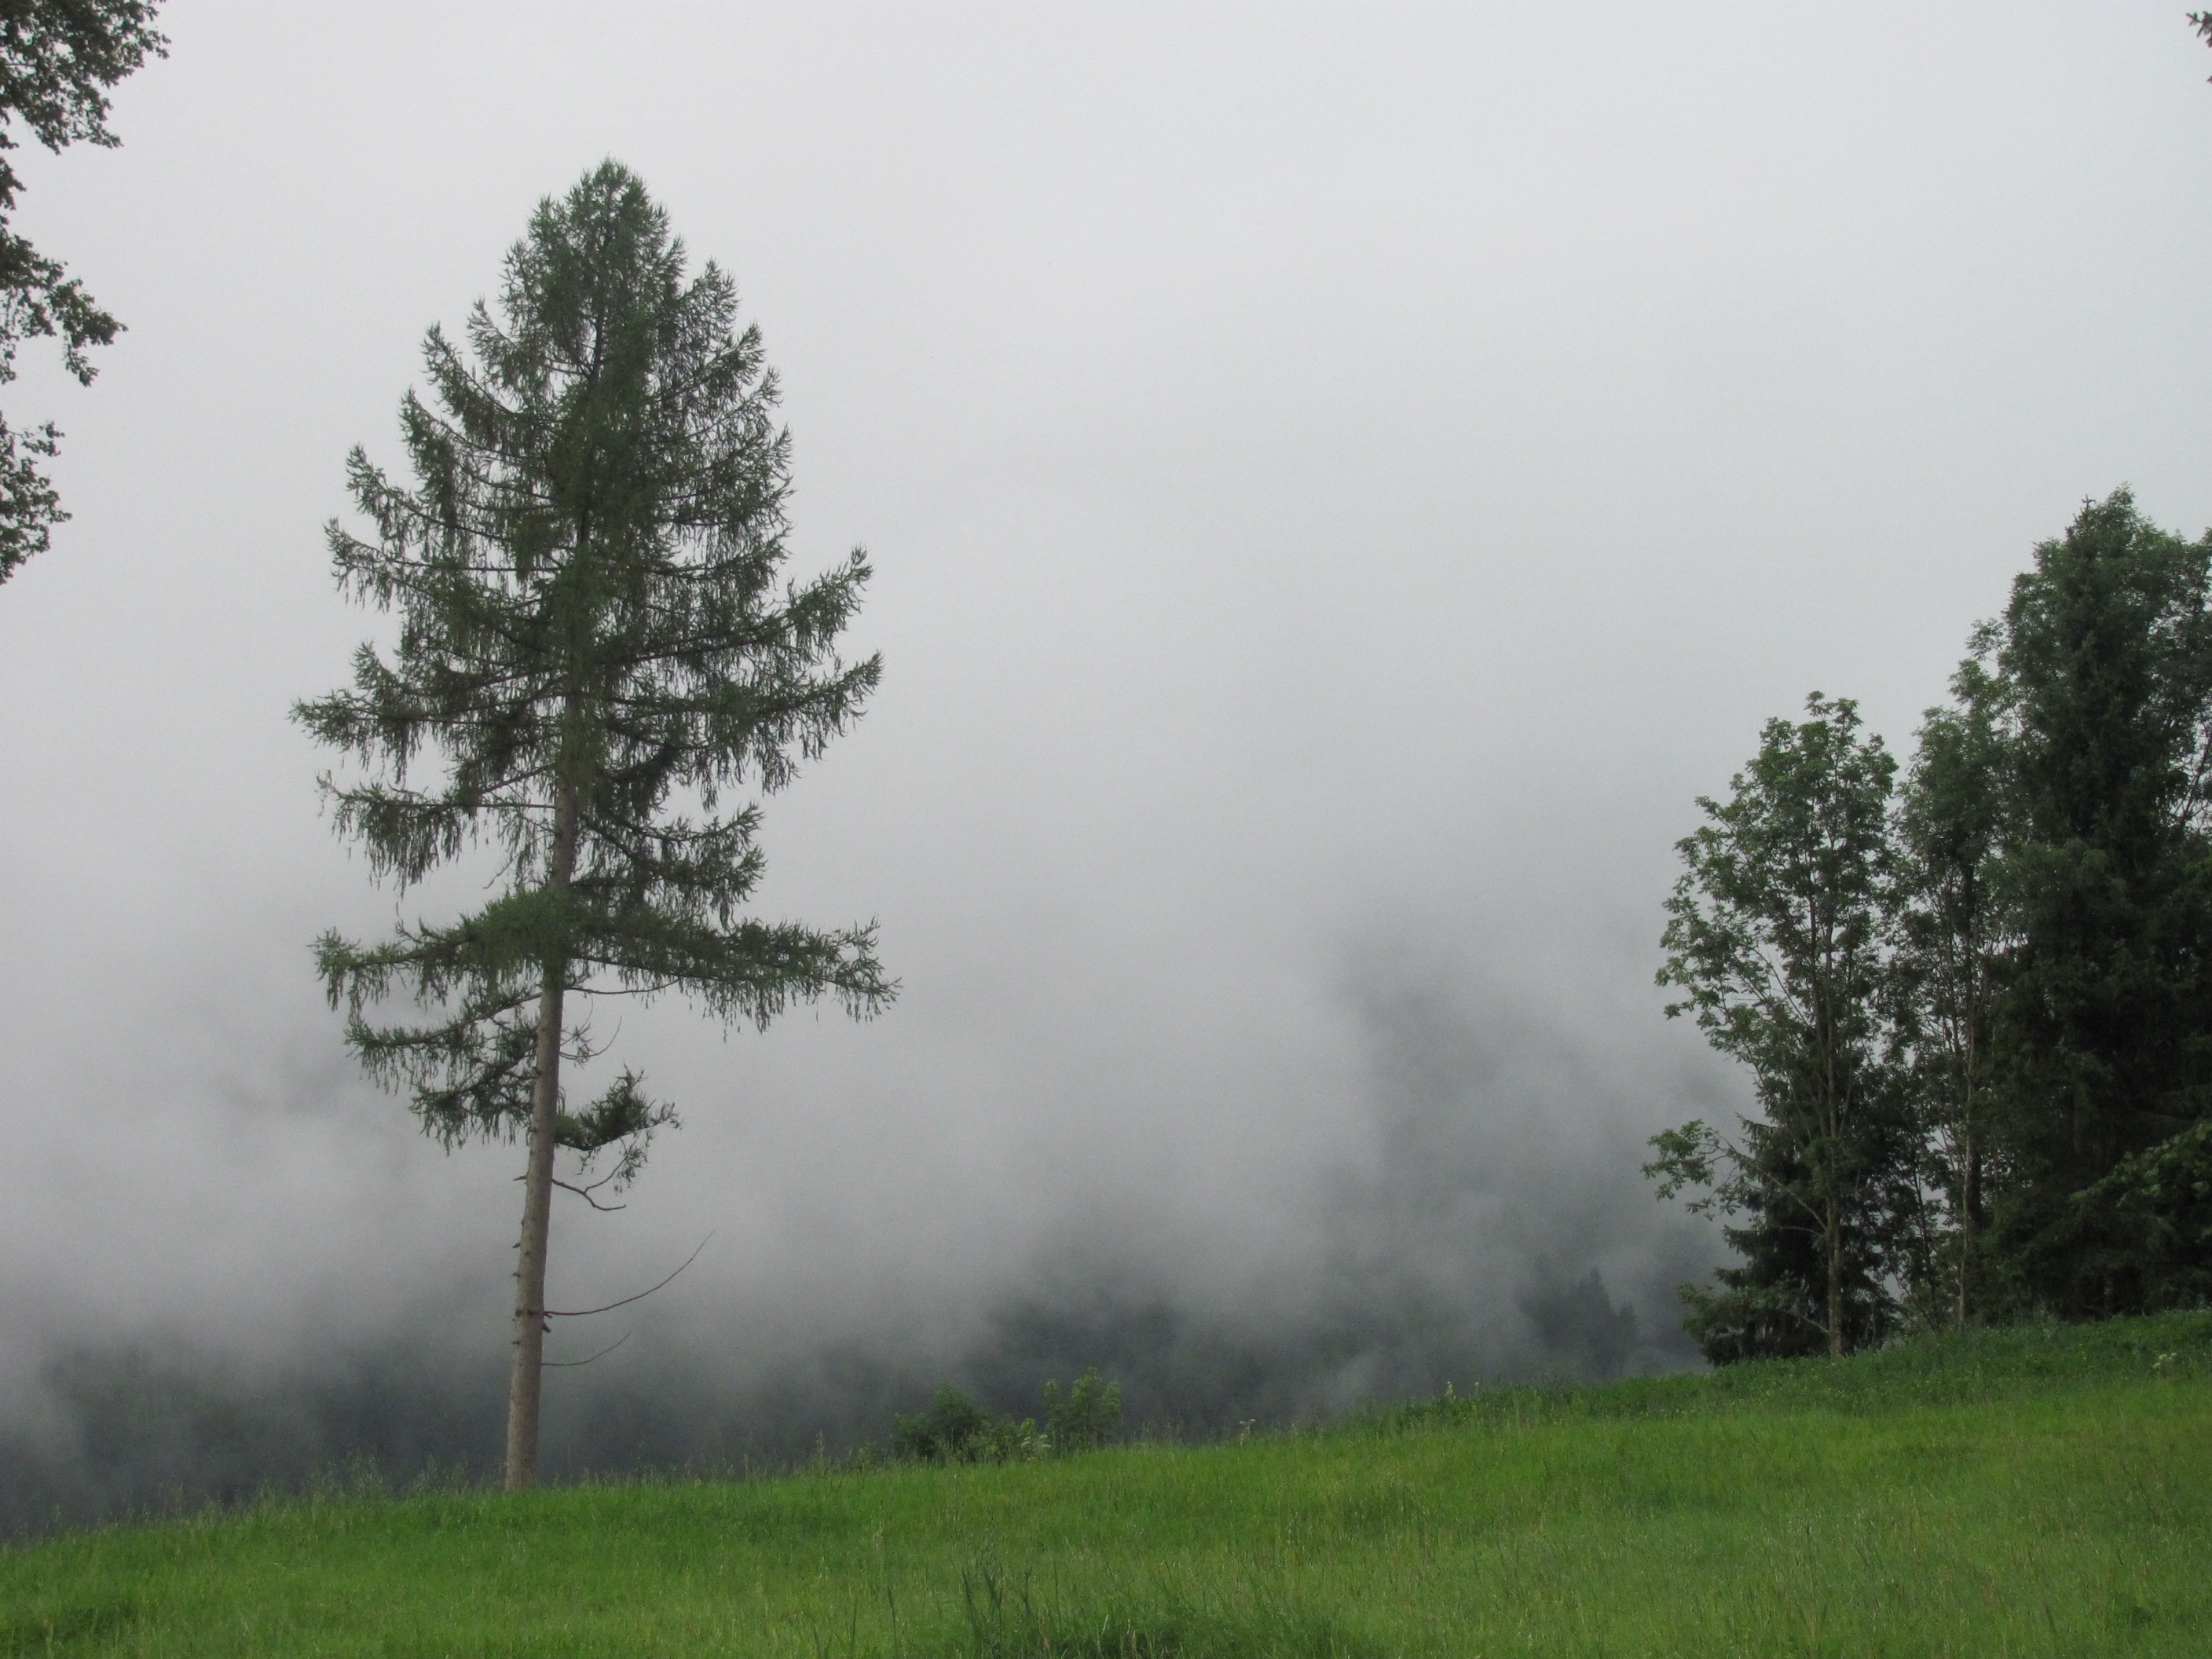
tree, nature, forest, mountain, plant, fog, mist, meadow, hill, pine, critter, weather, spruce, habitat, ecosystem, glade, rural area, natural environment, atmospheric phenomenon, woody plant